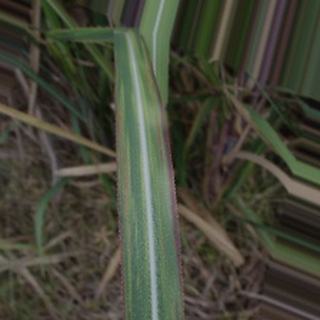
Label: sugarcane_bacterial_blight